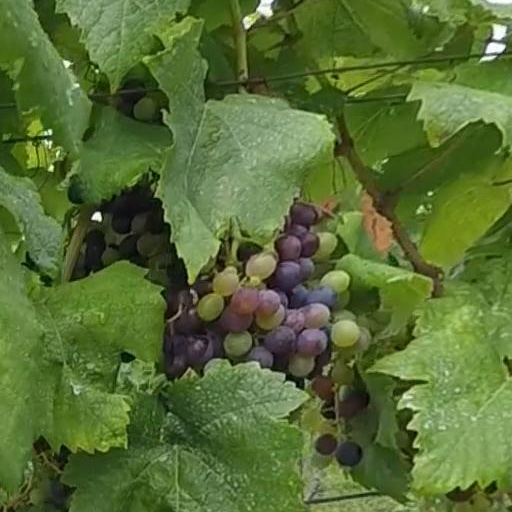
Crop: grape